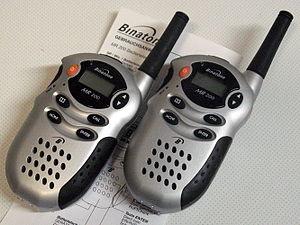
Le système radioélectrique du service mobile terrestre est constitué des stations radioélectriques du service mobiles terrestre destinées à fonctionner durant le déplacement à l'intérieur des limites géographiques d'une région, d'un pays ou d'un continent. Inclus et dénommé en France dans les réseaux radioélectriques indépendants.
Un talkie-walkie, ou walkie-talkie au Canada, est un émetteur-récepteur radio mobile servant aux liaisons radiotéléphoniques tout en se déplaçant à pied. Ce type d'émetteur-récepteur est surtout utilisé en très haute fréquence et ultra haute fréquence afin de réduire la longueur de l'antenne.